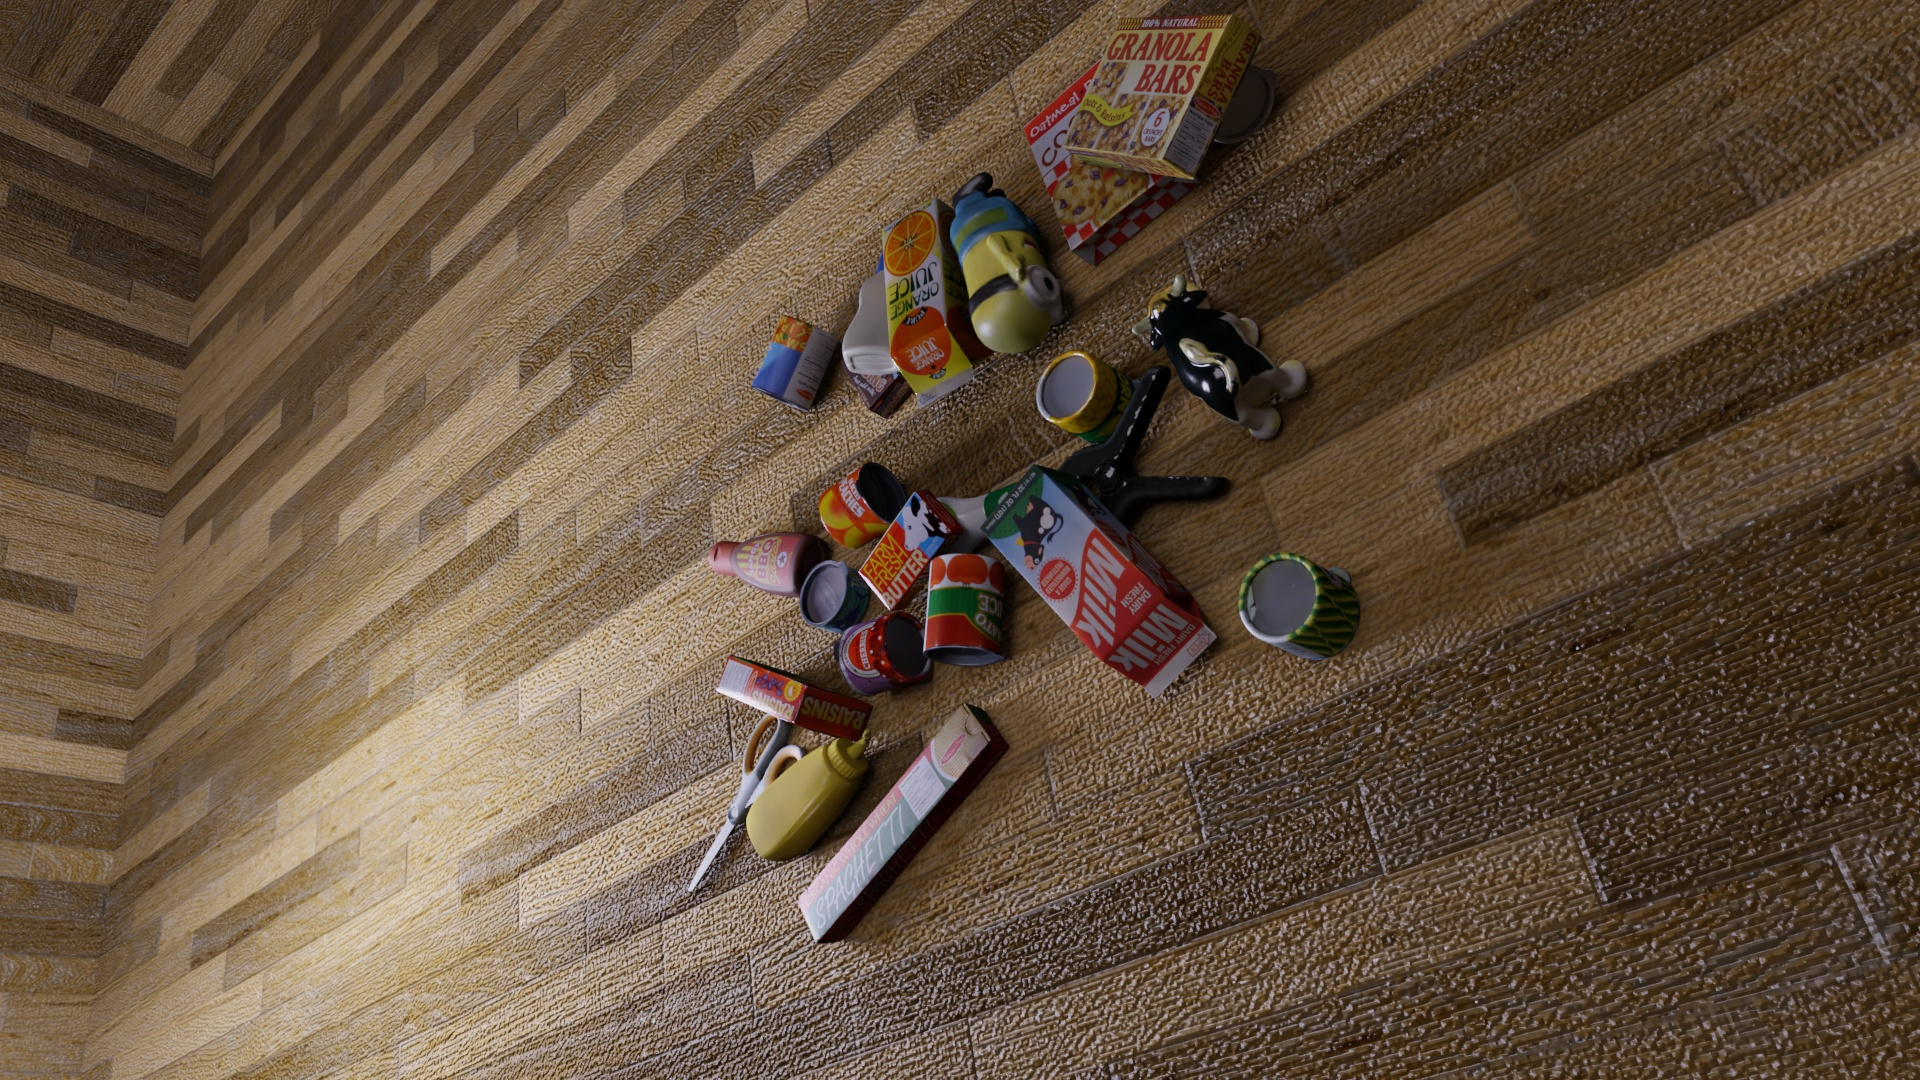
Question:
What are the eight normalized (x, y) image coordinates between 0 and 1 of the cuboid corners for the squeezable bottle of mayonnaise? Your answer should be a list of normalized (x, y) image coordinates between 0 and 1 with bottom face first then top face, all counter-clockwise.
Answer: [(0.468229, 0.321296), (0.472917, 0.348148), (0.440104, 0.349074), (0.434375, 0.322222), (0.481771, 0.222222), (0.485938, 0.25), (0.454167, 0.251852), (0.449479, 0.224074)]